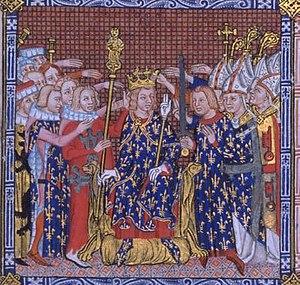
Sacre Charles V de France